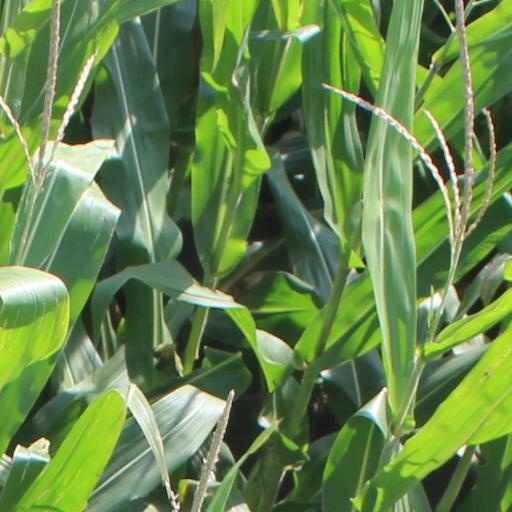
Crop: maize; corn